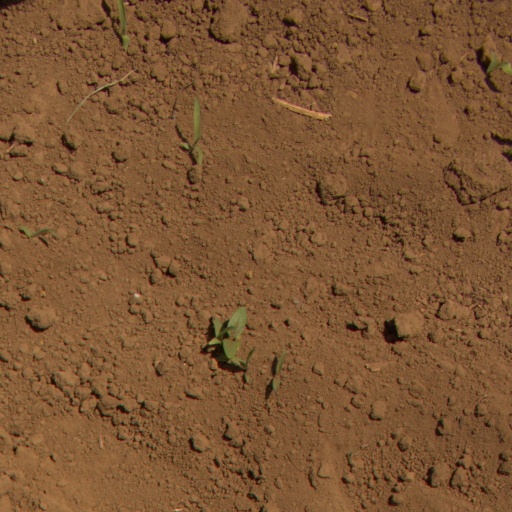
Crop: Jerusalem artichoke